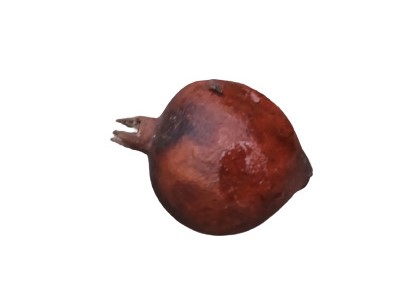
Fruit: pomegranate
Condition: rotten